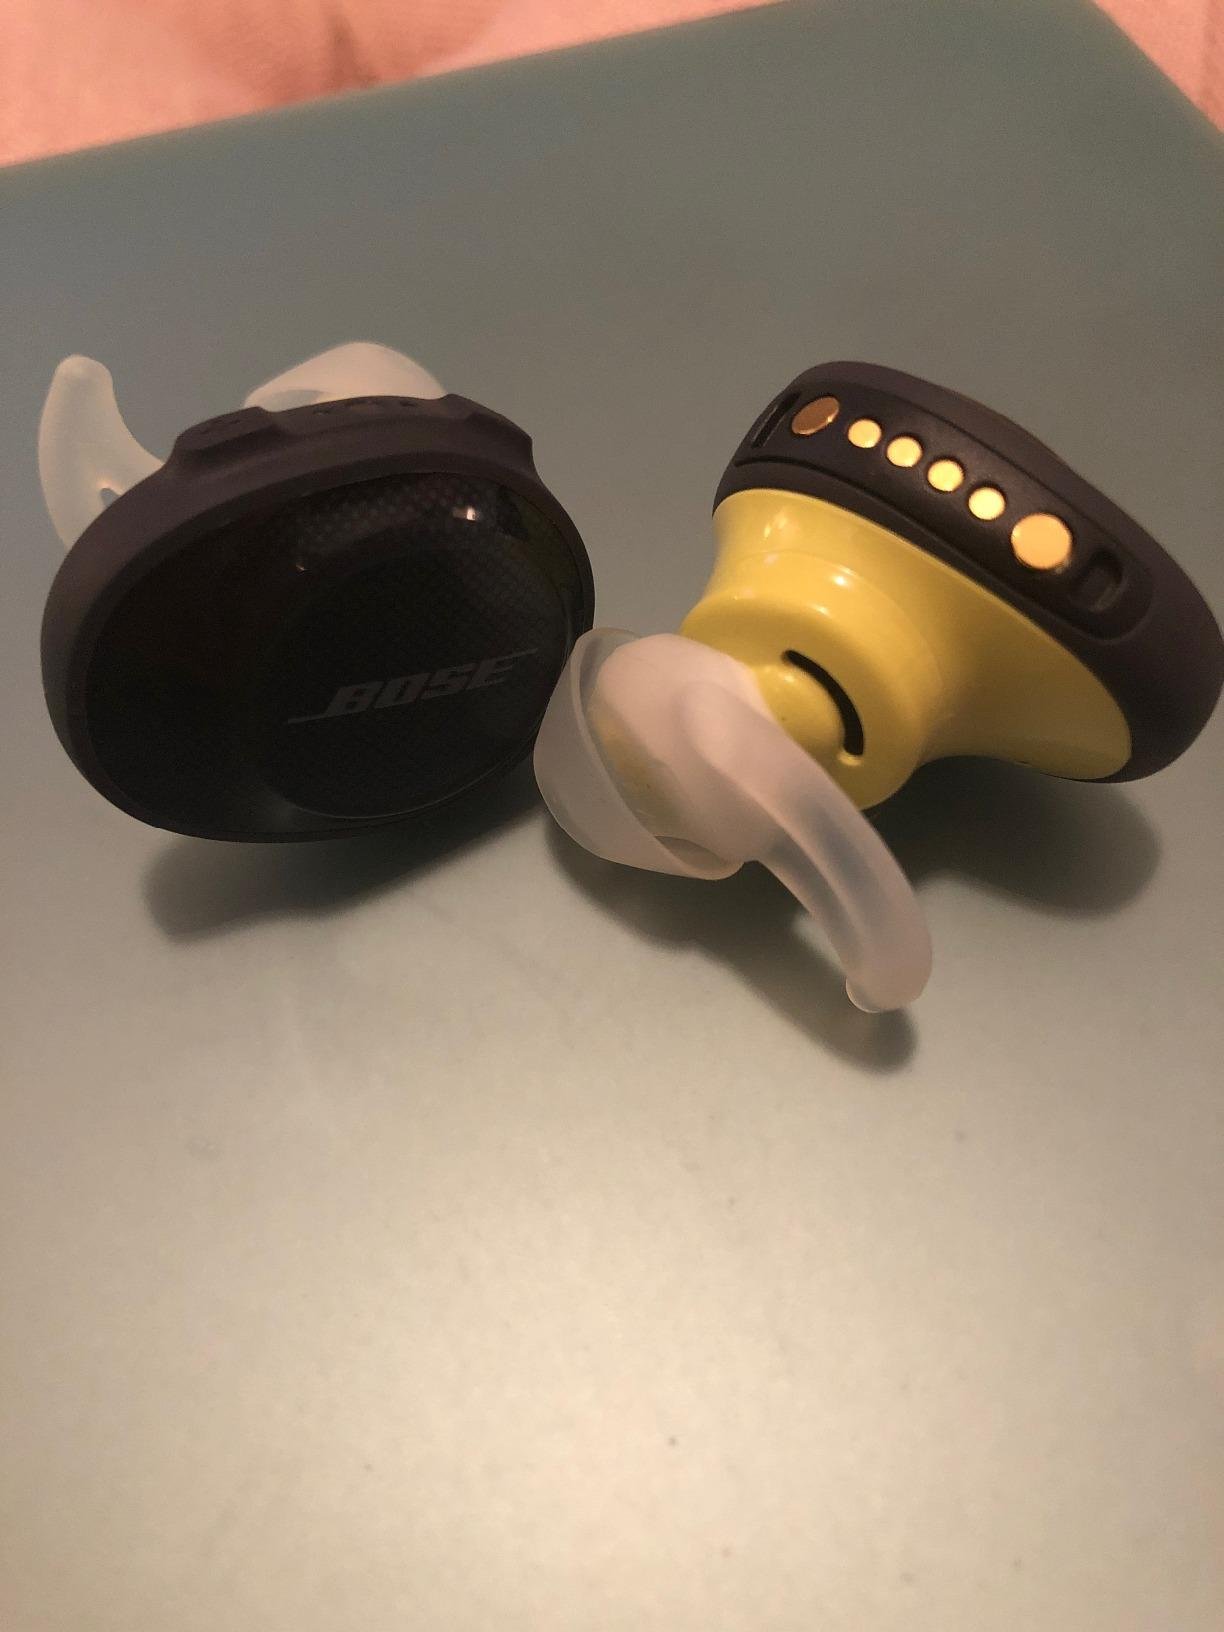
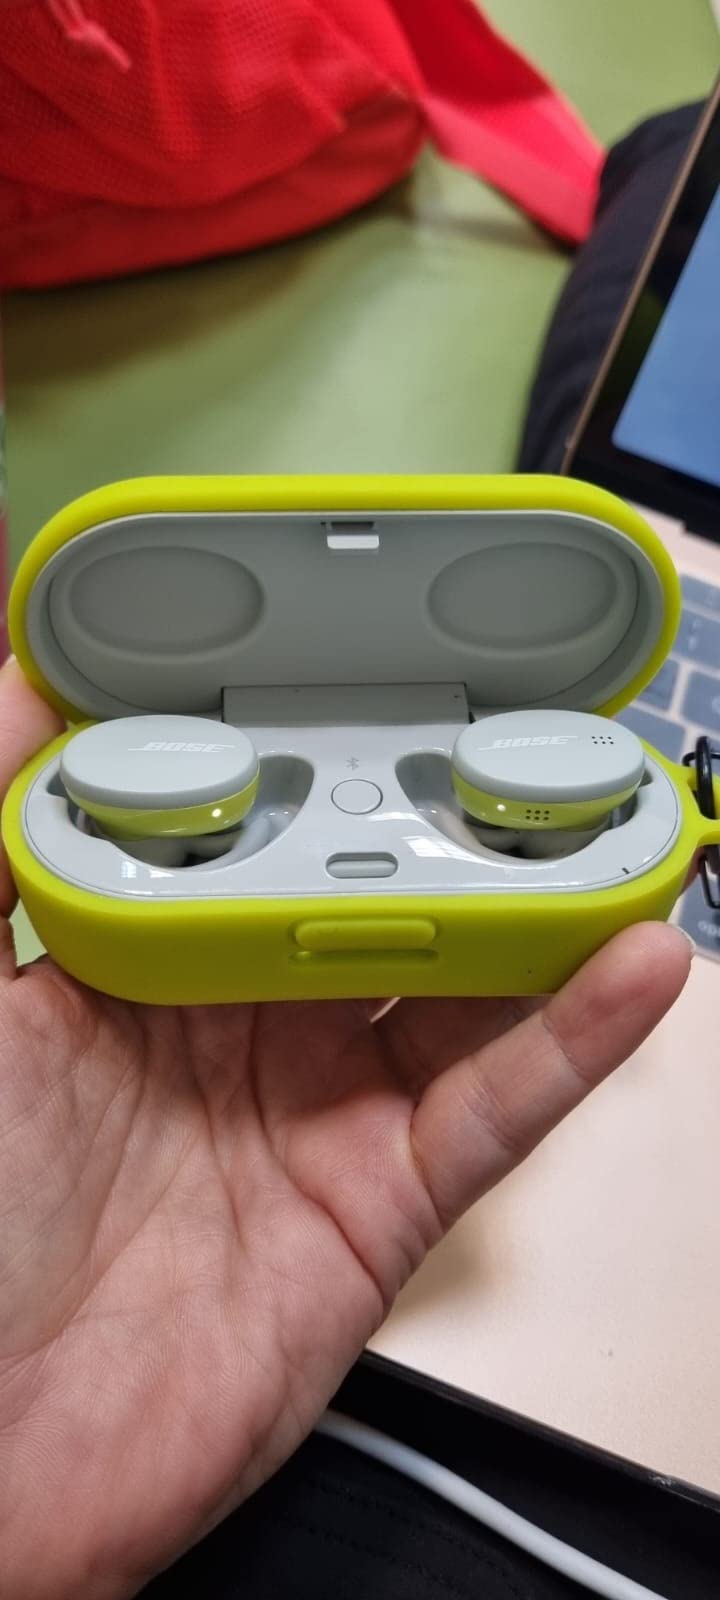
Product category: earbuds
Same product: no